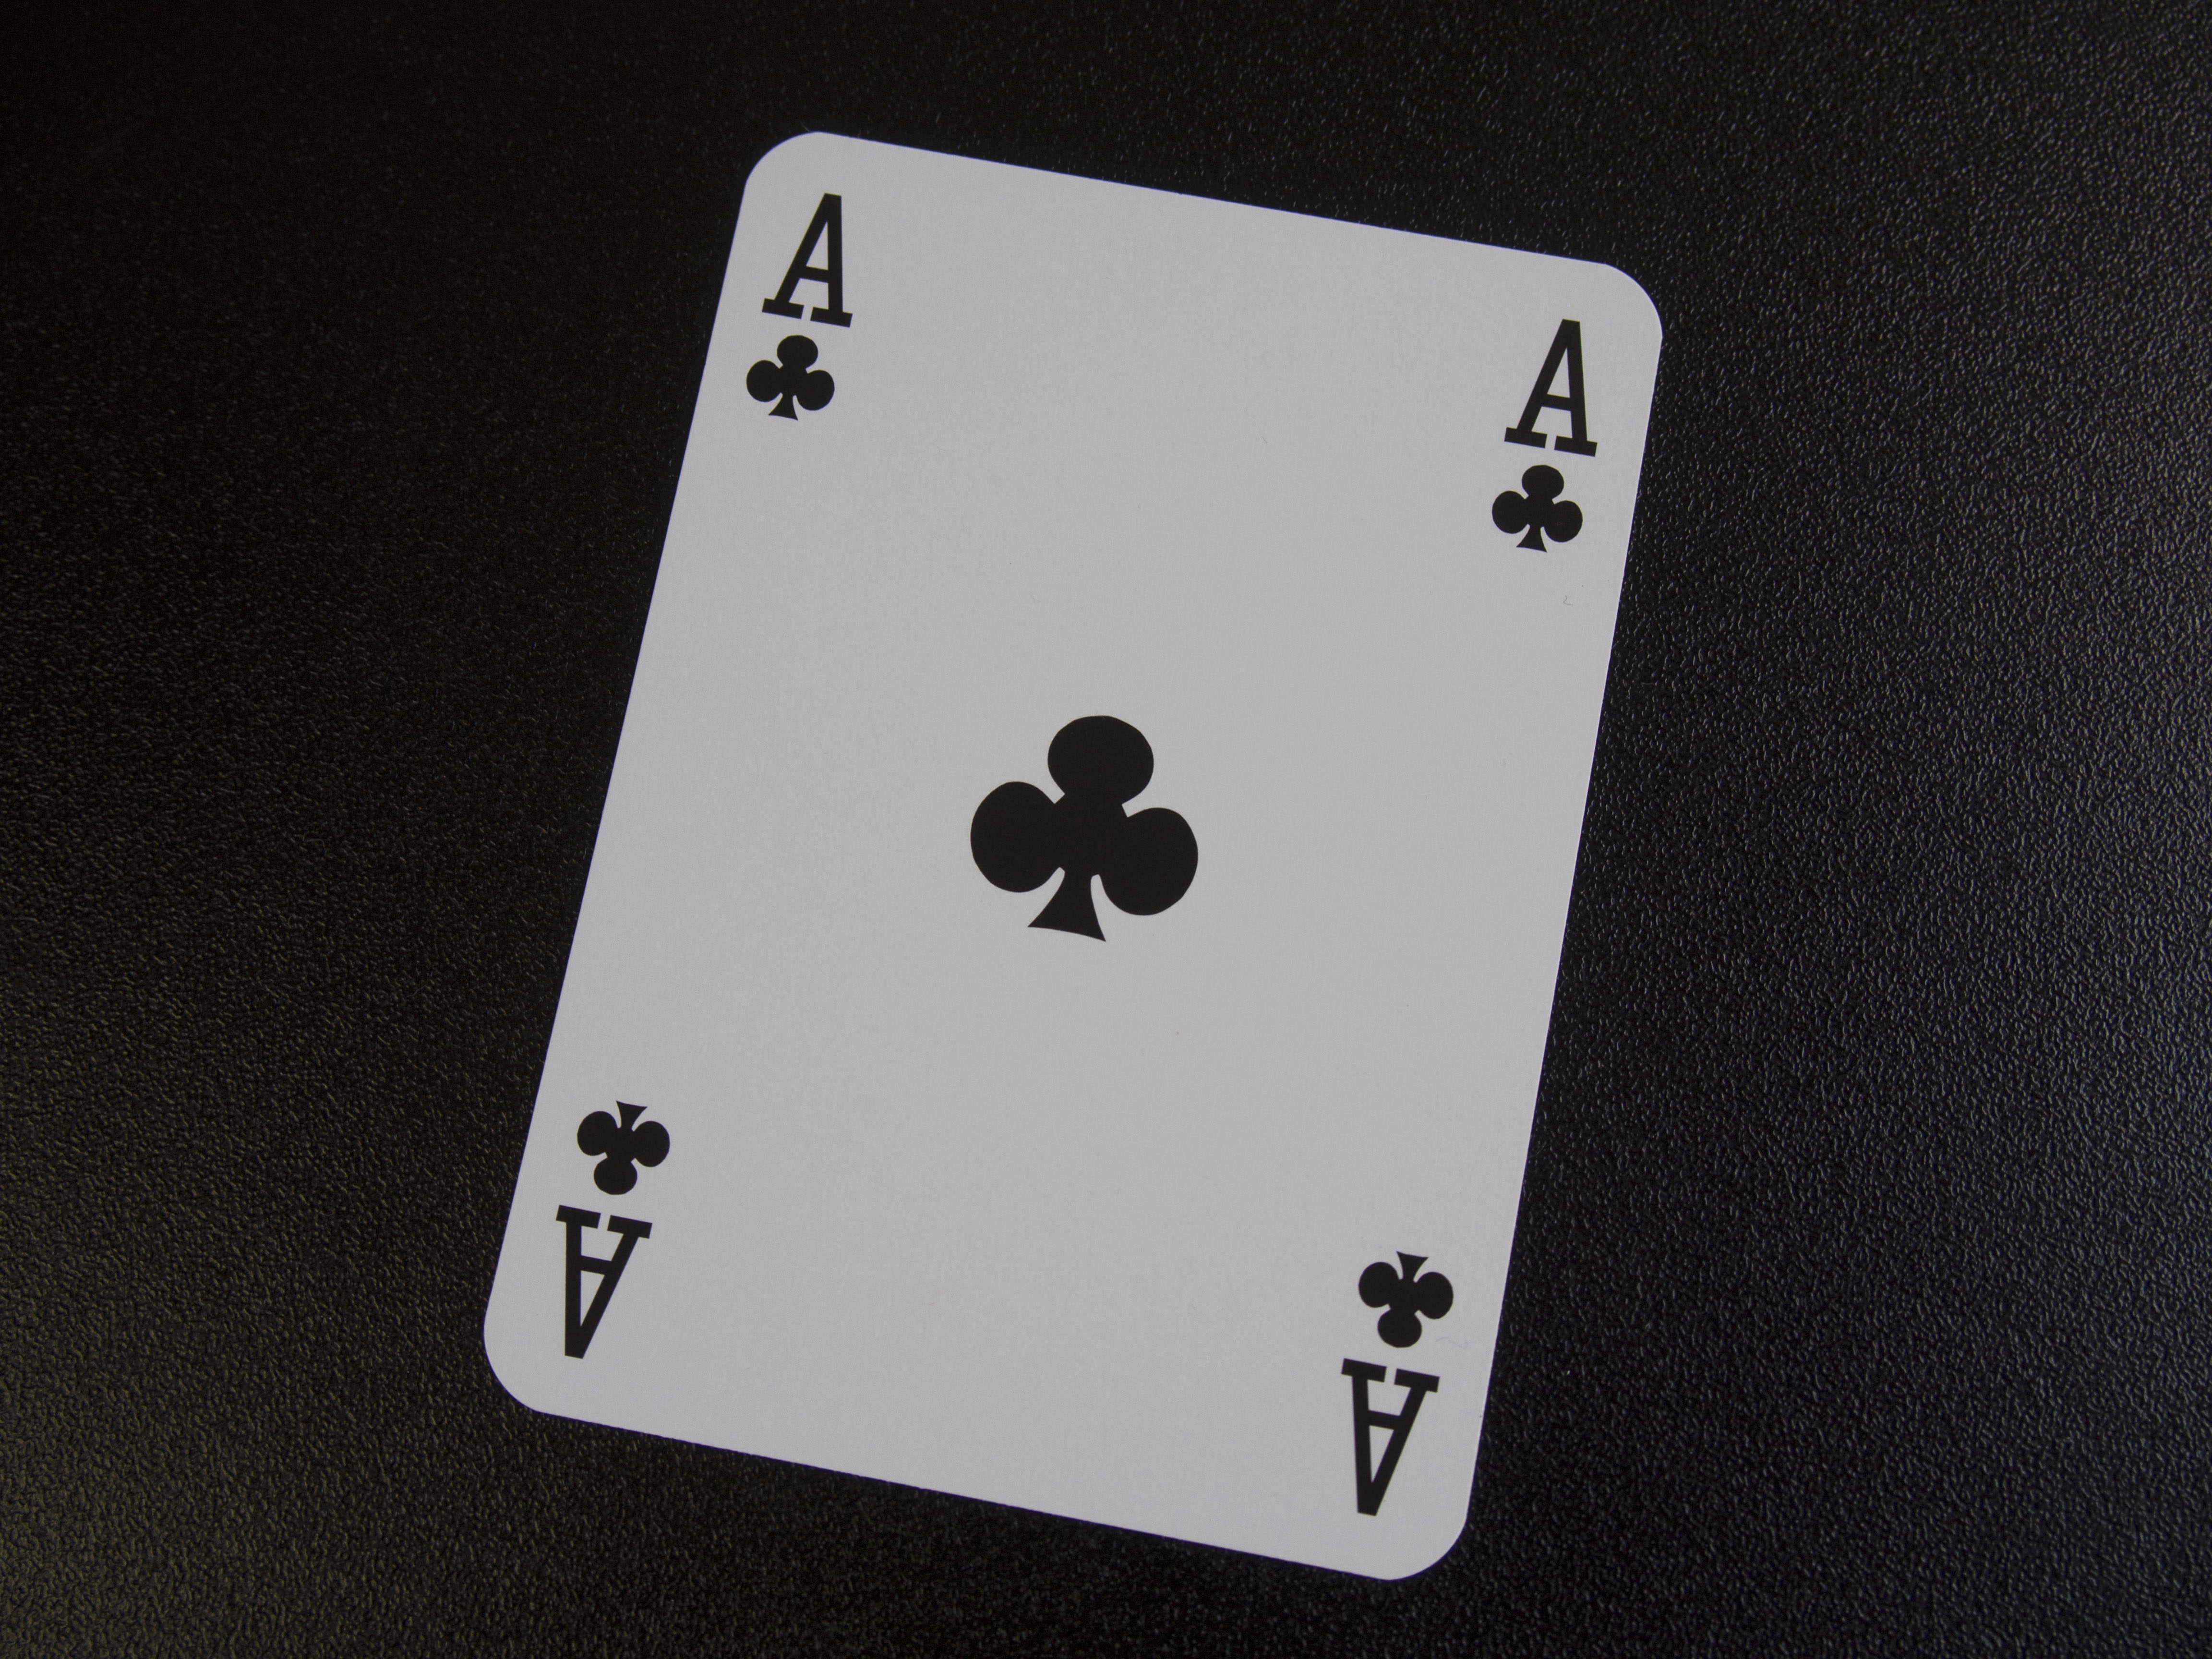
white, recreation, cross, brand, font, gambling, games, win, poker, trumpf, as, chance, card game, new beginning, indoor games and sports, tabletop game